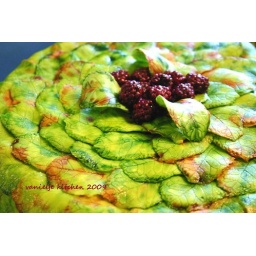
A rich fruit cake lovingly covered in layers of hand cut and painted autumn leaves and topped with berries